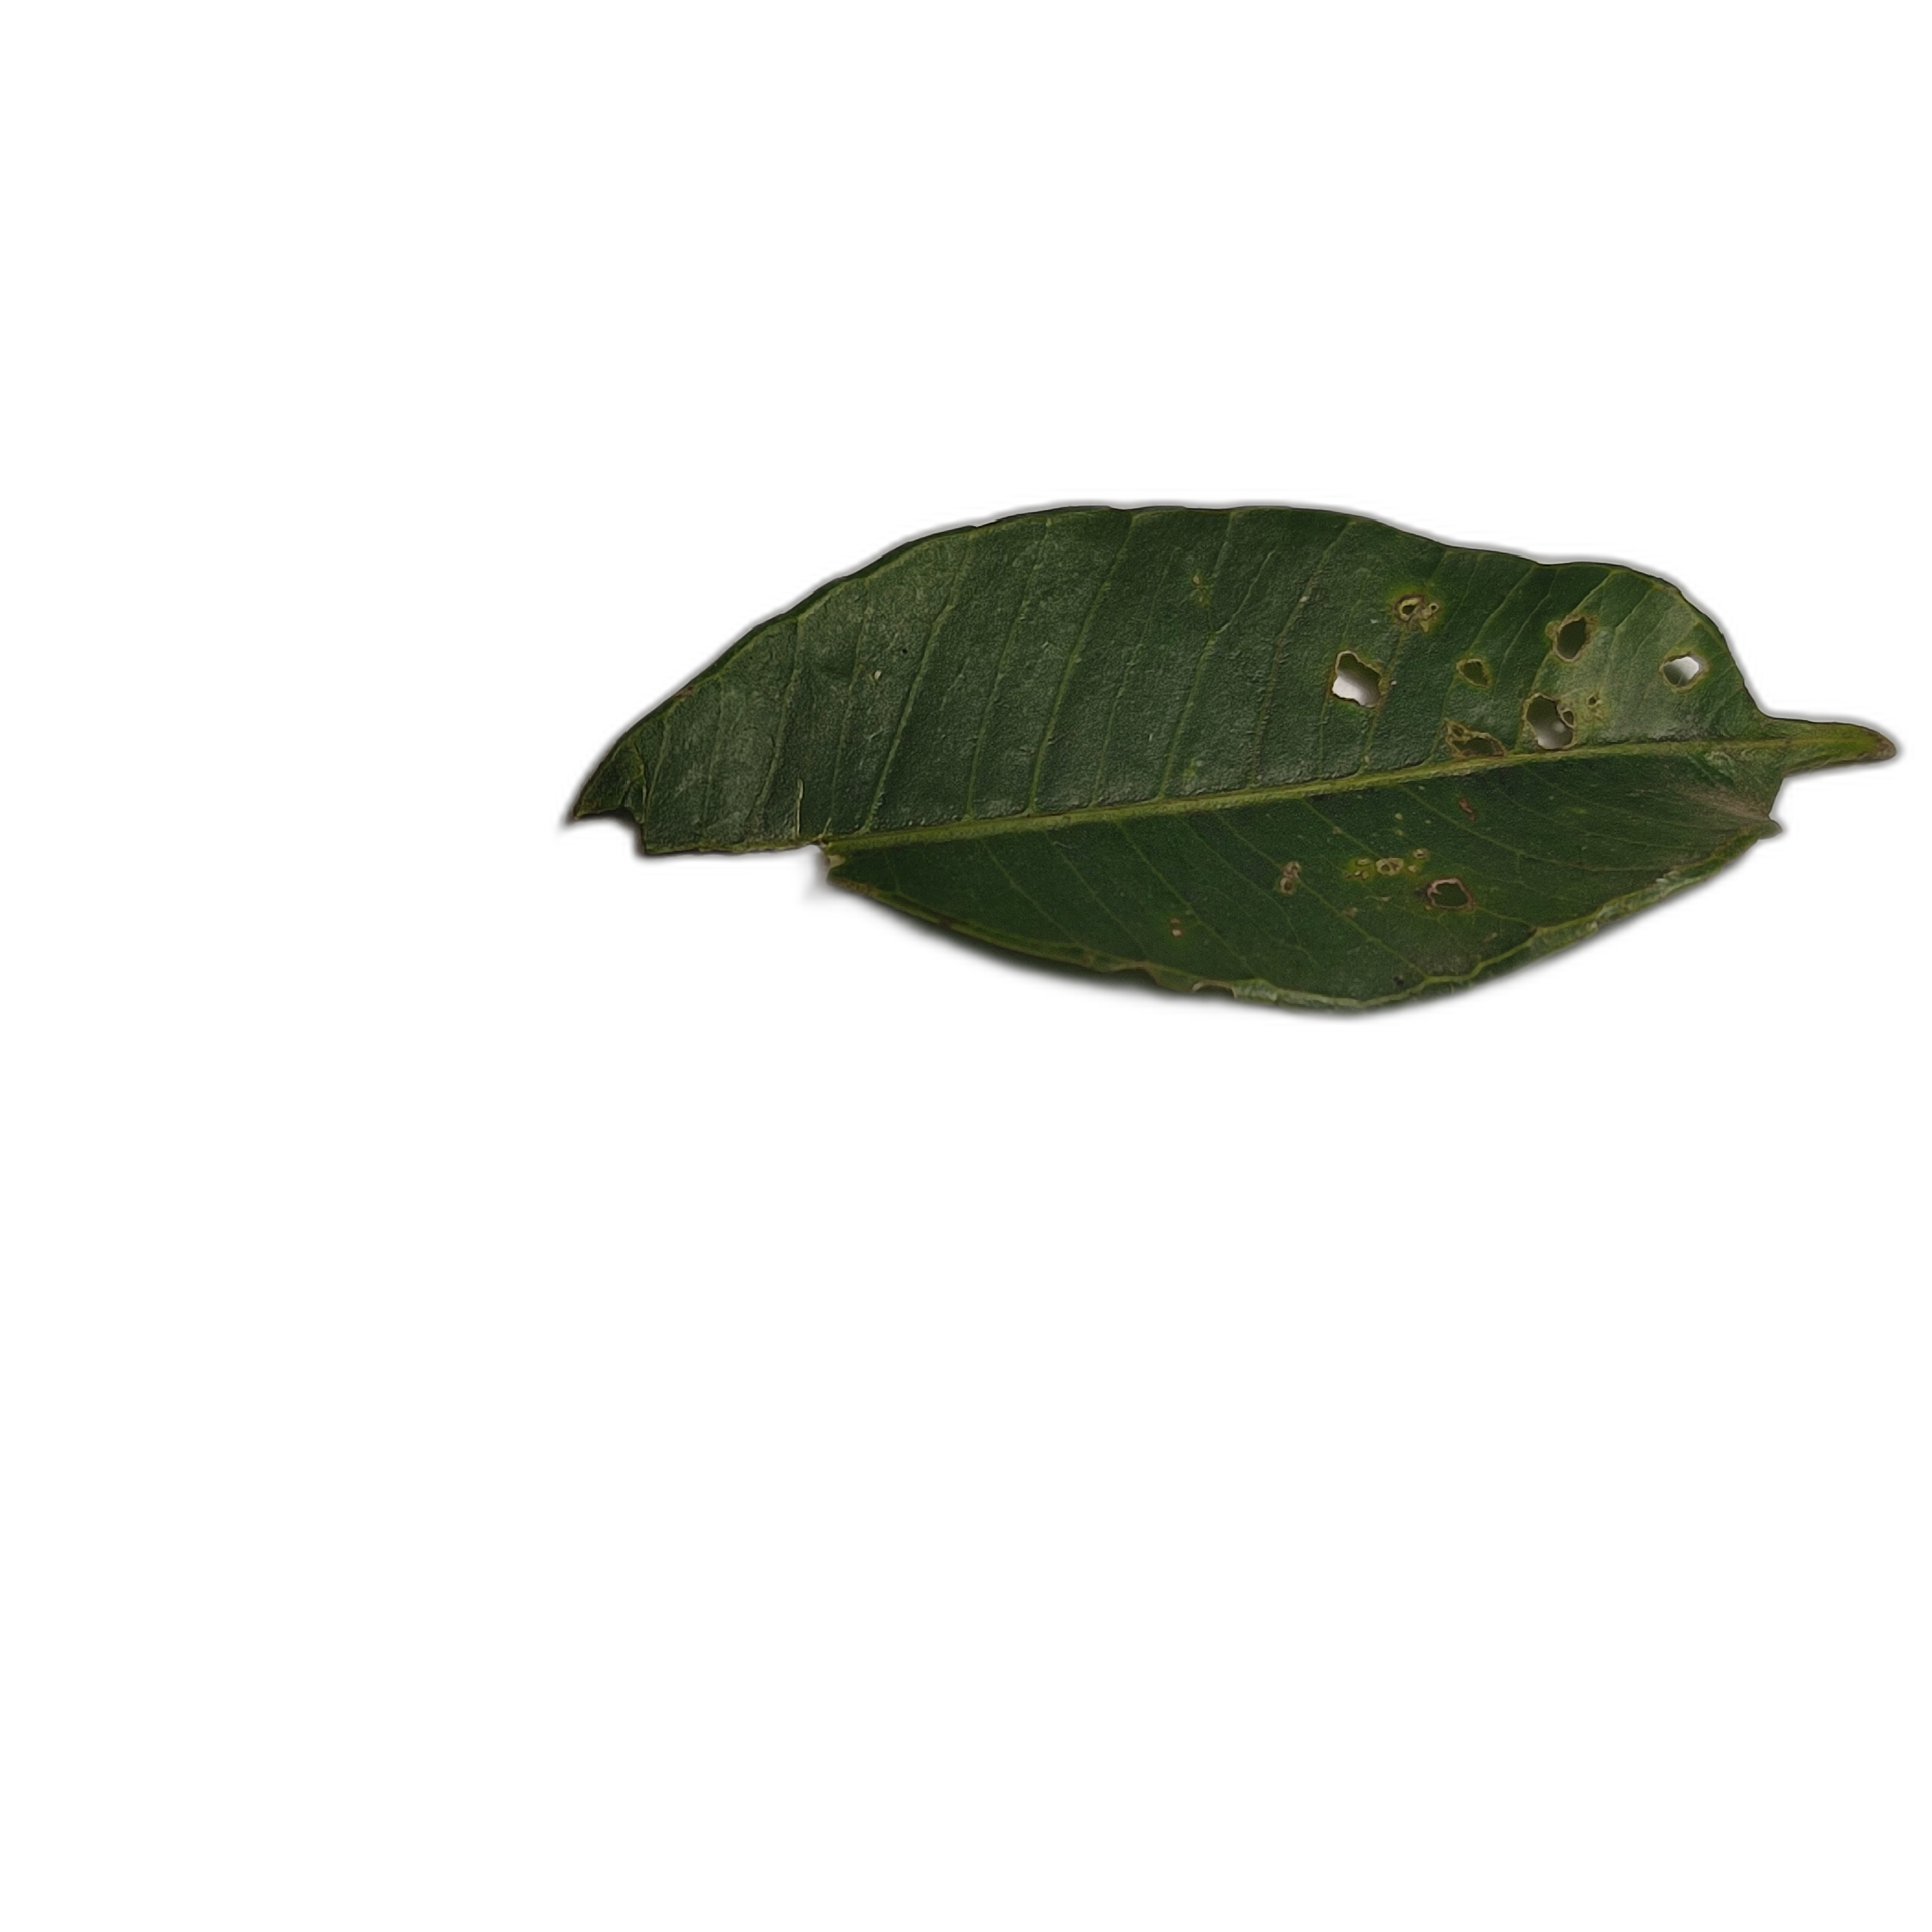
Label: not_healthy